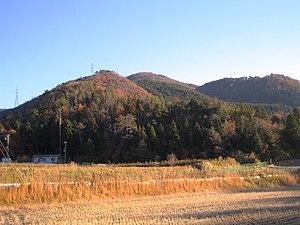
Le mont Kenpi est une montagne culminant à 784 m d'altitude dans les monts Hokusetsu, à Nose dans la préfecture d’Osaka au Japon. Cette montagne fait partie du parc naturel préfectoral de Hokusetsu.